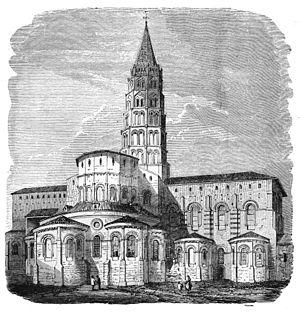
Basilique Saint-Sernin de Toulouse (France), avant 1860. Gravure par Auguste Trichon in ""Le Midi pittoresque"" d'Eugène Trutat, Limoges, Marc Barbou, 1894"